Johannes Bergh

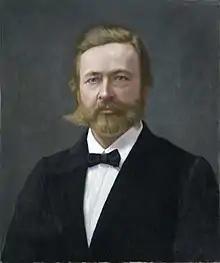

He was born in Åsnes to Haagen Ludvig Bergh and Christine Fredrikke Døderlein. He was married to Anna Johanne Borchgrevink from 1861.